John Lehmann

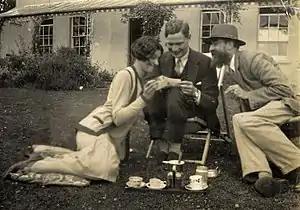
John Lehmann (seated) with sister Rosamond Lehmann and Lytton Strachey

Rudolf John Frederick Lehmann (2 June 1907 – 7 April 1987) was an English publisher, poet and man of letters. He founded the periodicals "New Writing" and "The London Magazine", and the publishing house of John Lehmann Limited.